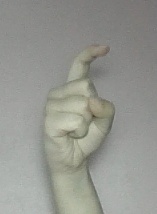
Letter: ra